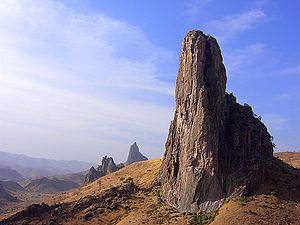
Le Cameroun, en forme longue la république du Cameroun, est un pays d'Afrique centrale, situé entre le Nigéria au nord-nord-ouest, le Tchad au nord-nord-est, la République centrafricaine à l'est, la république du Congo au sud-est, le Gabon au sud, la Guinée équatoriale au sud-ouest et le golfe de Guinée au sud-ouest. Les langues officielles sont le français et l'anglais pour un pays qui compte une multitude de langues locales.
Les monts Mandara sont un massif montagneux volcanique situé à la frontière entre le Cameroun et le Nigeria. Leur point culminant est le mont Oupay avec 1 494 mètres d'altitude.
Rhumsiki est une localité du Cameroun située dans la Région de l'Extrême-Nord et le département du Mayo-Tsanaga, dans la chaîne des monts Mandara à 55 km de Mokolo, le chef-lieu du département et à 3 km de la frontière avec le Nigeria. Elle fait partie de la commune de Mogodé et du canton de Mogodé rural.